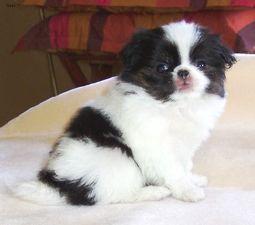
Breed: japanese chin